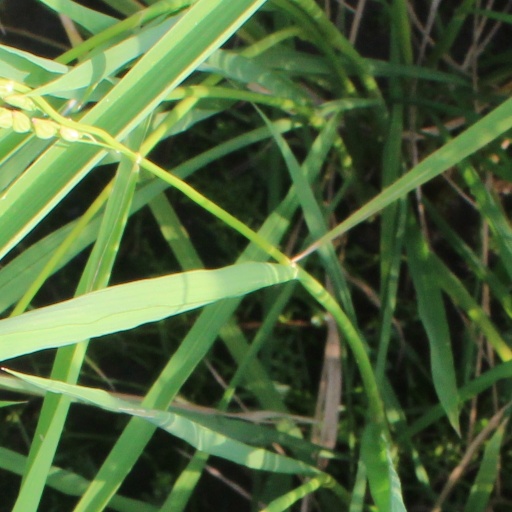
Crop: rice